Dymaxion car

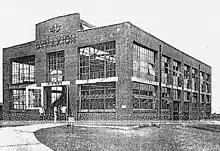
The Dymaxion Corporation factory at the defunct Locomobile dynamometer building, Tongue Pointe, Bridgeport, Connecticut

Fuller initially refused his benefactor, concerned about potential profit motives and short-sightedness. Fuller devised a contract, famously adding a so-called "ice cream soda clause" where Fuller could freely buy only ice cream sodas with all the donated money, should he so choose.